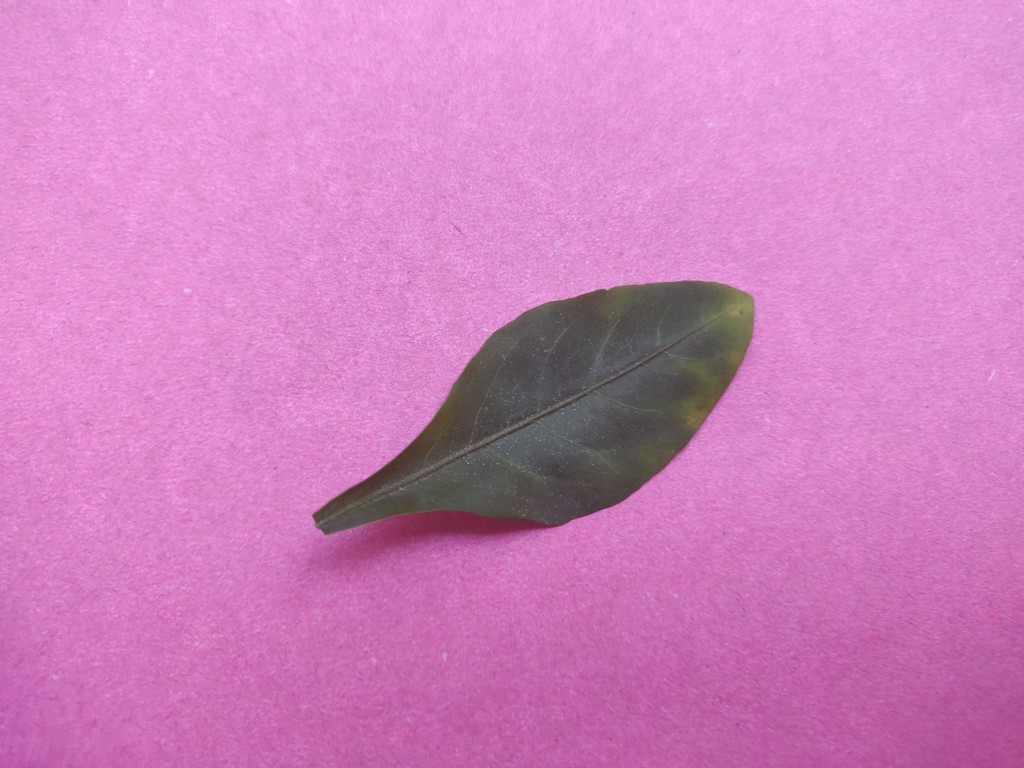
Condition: Unhealthy
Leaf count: single
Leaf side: front